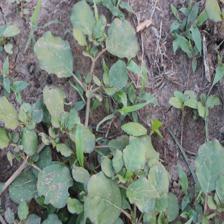
Label: BroadLeafWeed